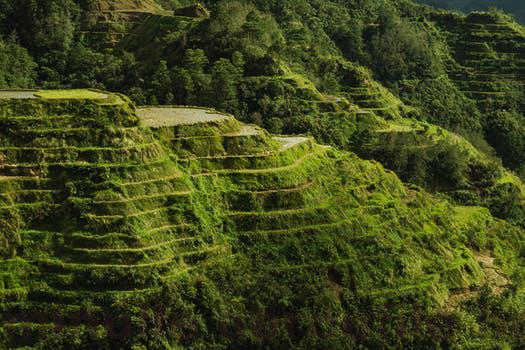
Label: Watermark